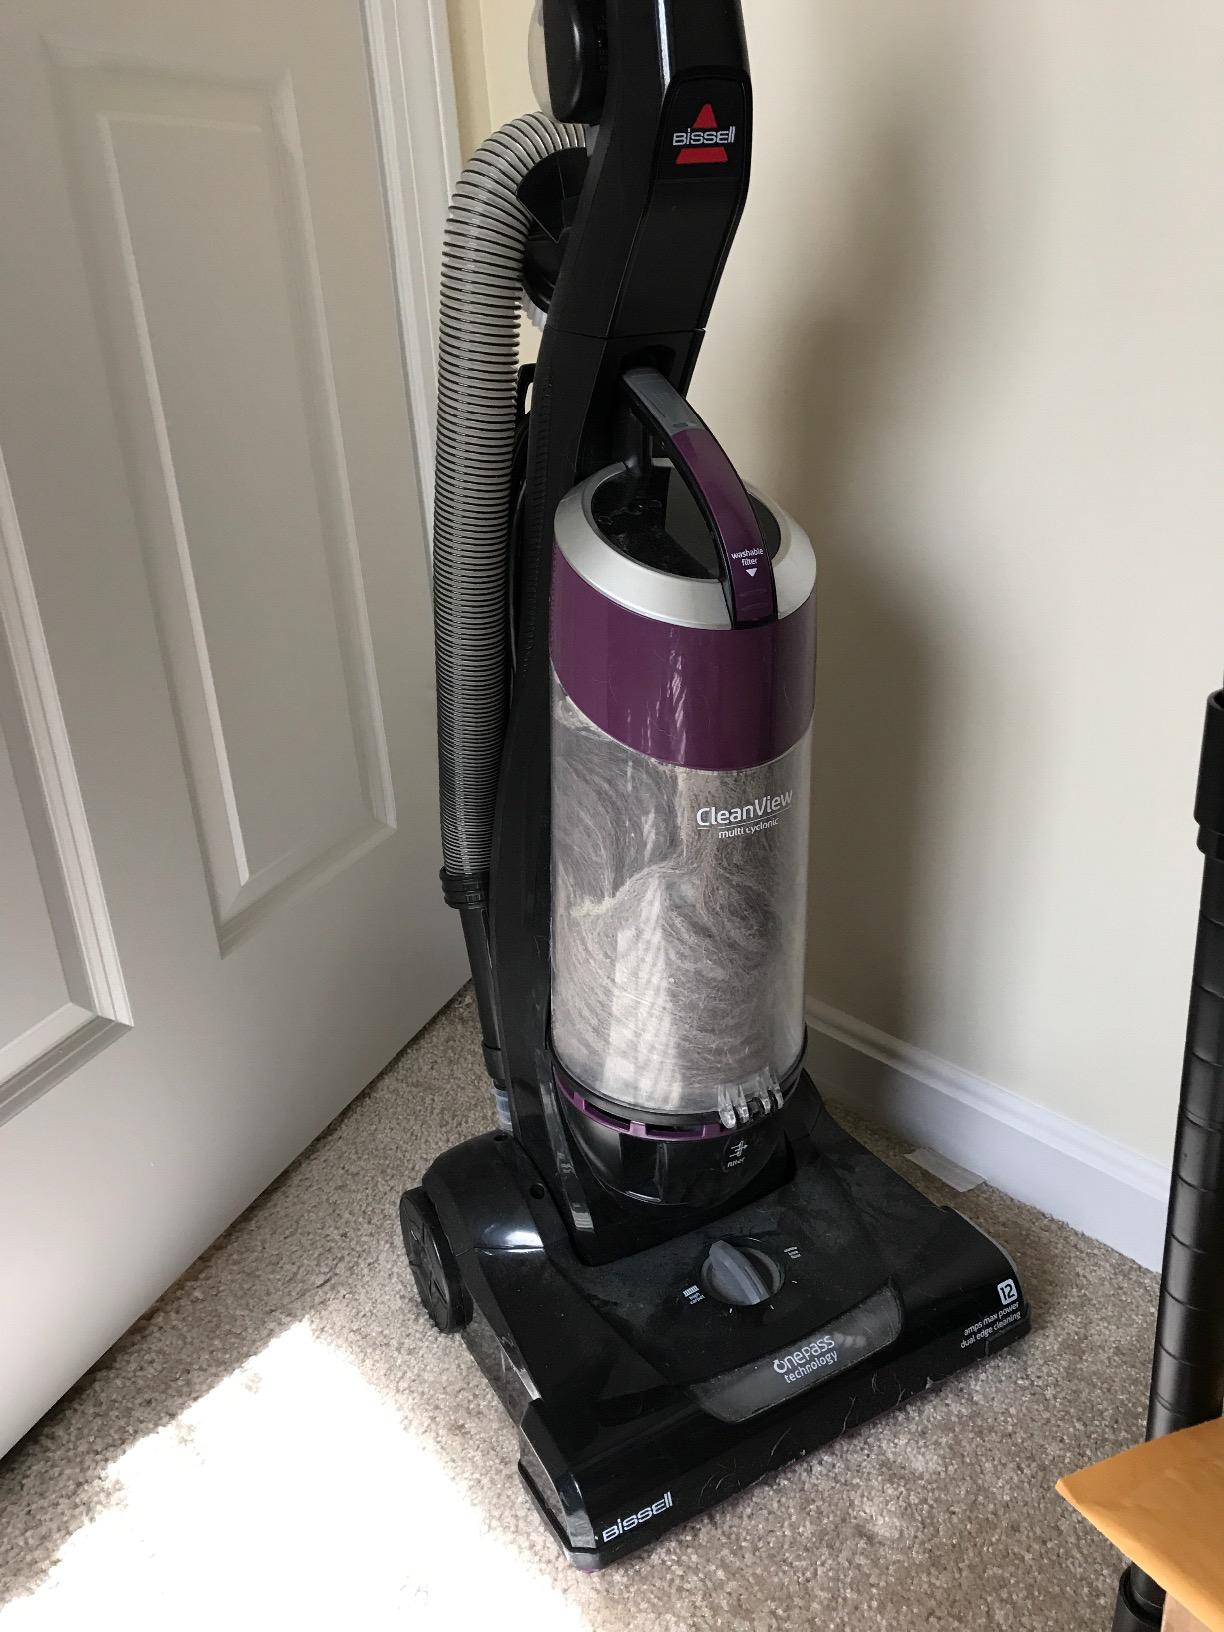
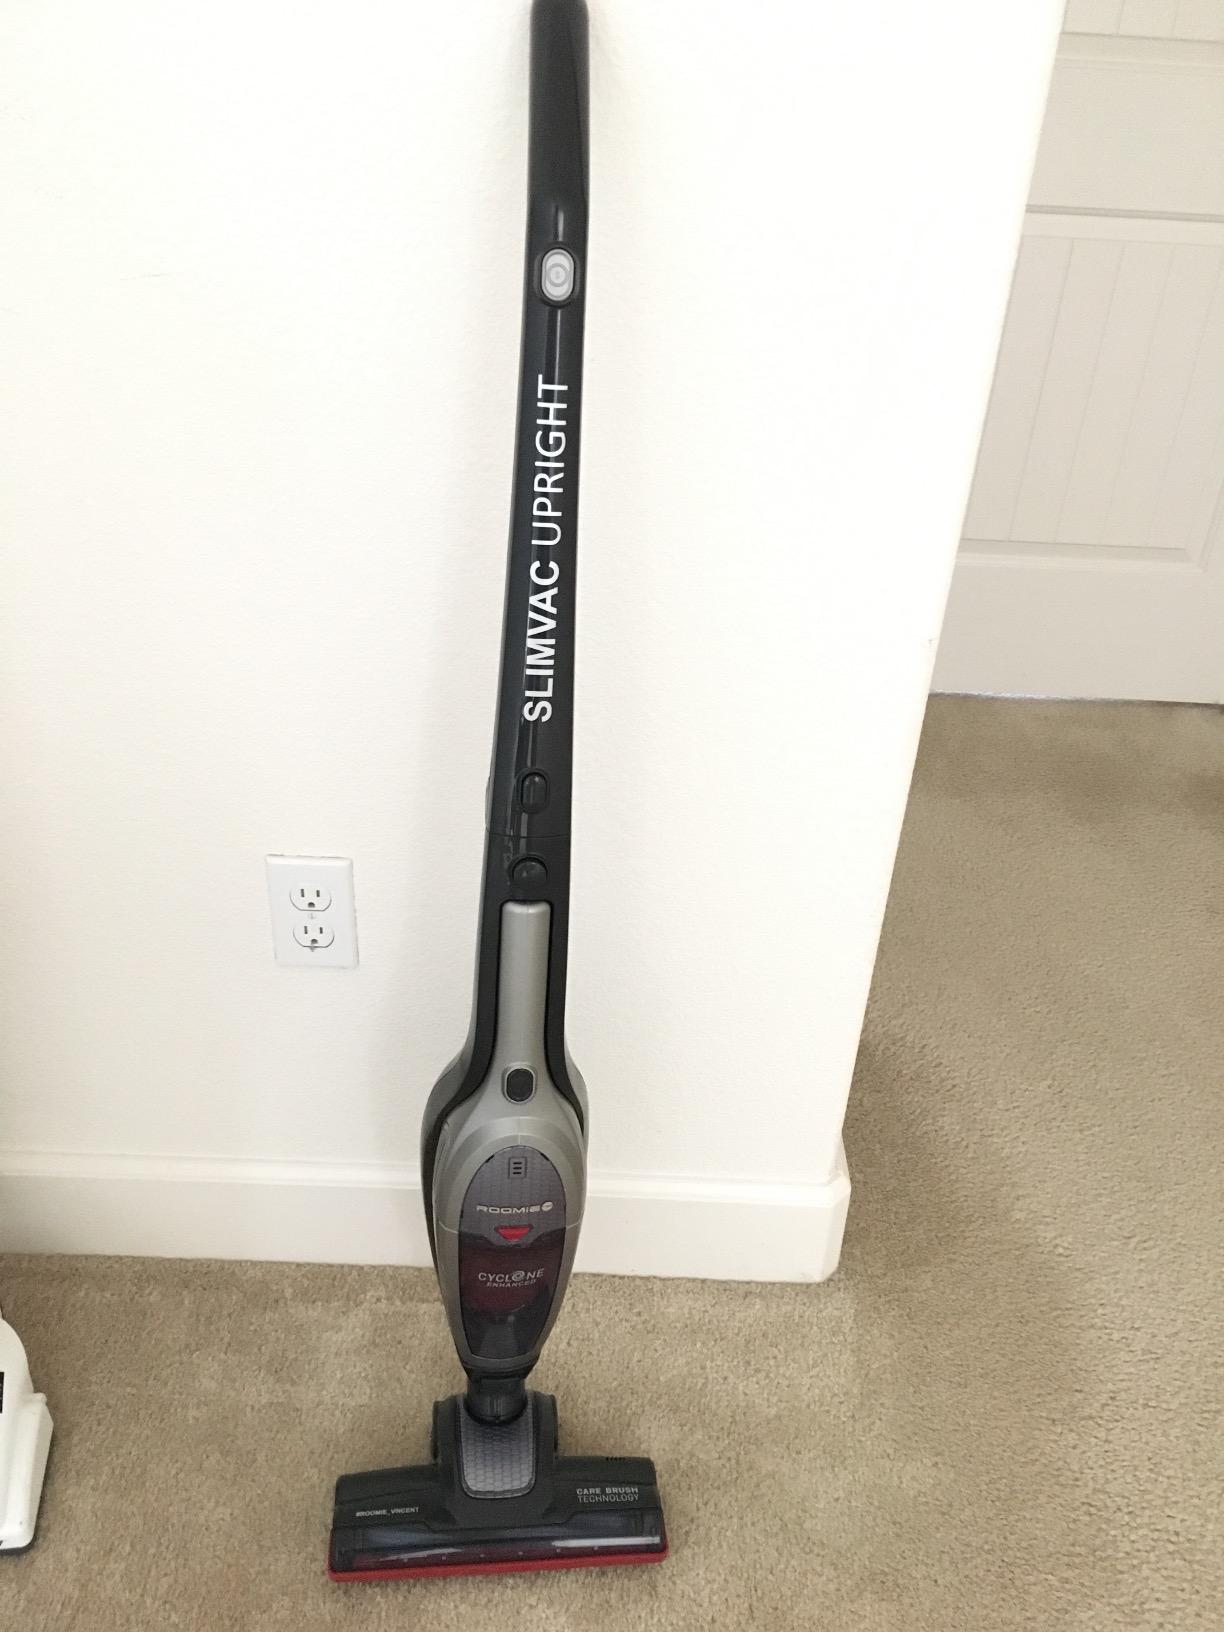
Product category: items_vacuum
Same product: no